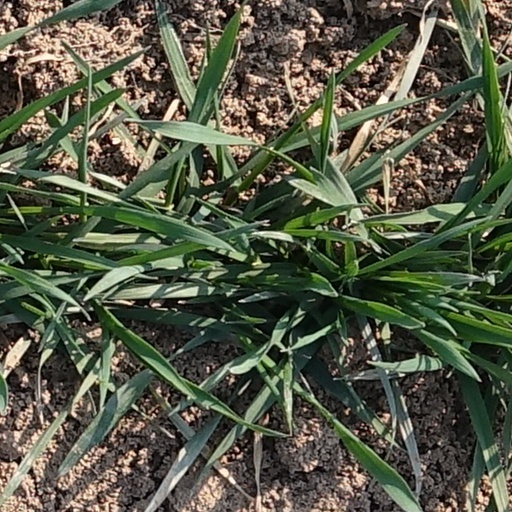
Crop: wheat